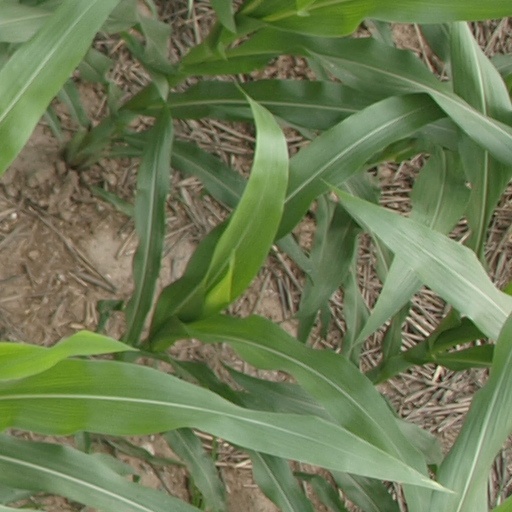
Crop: maize; corn